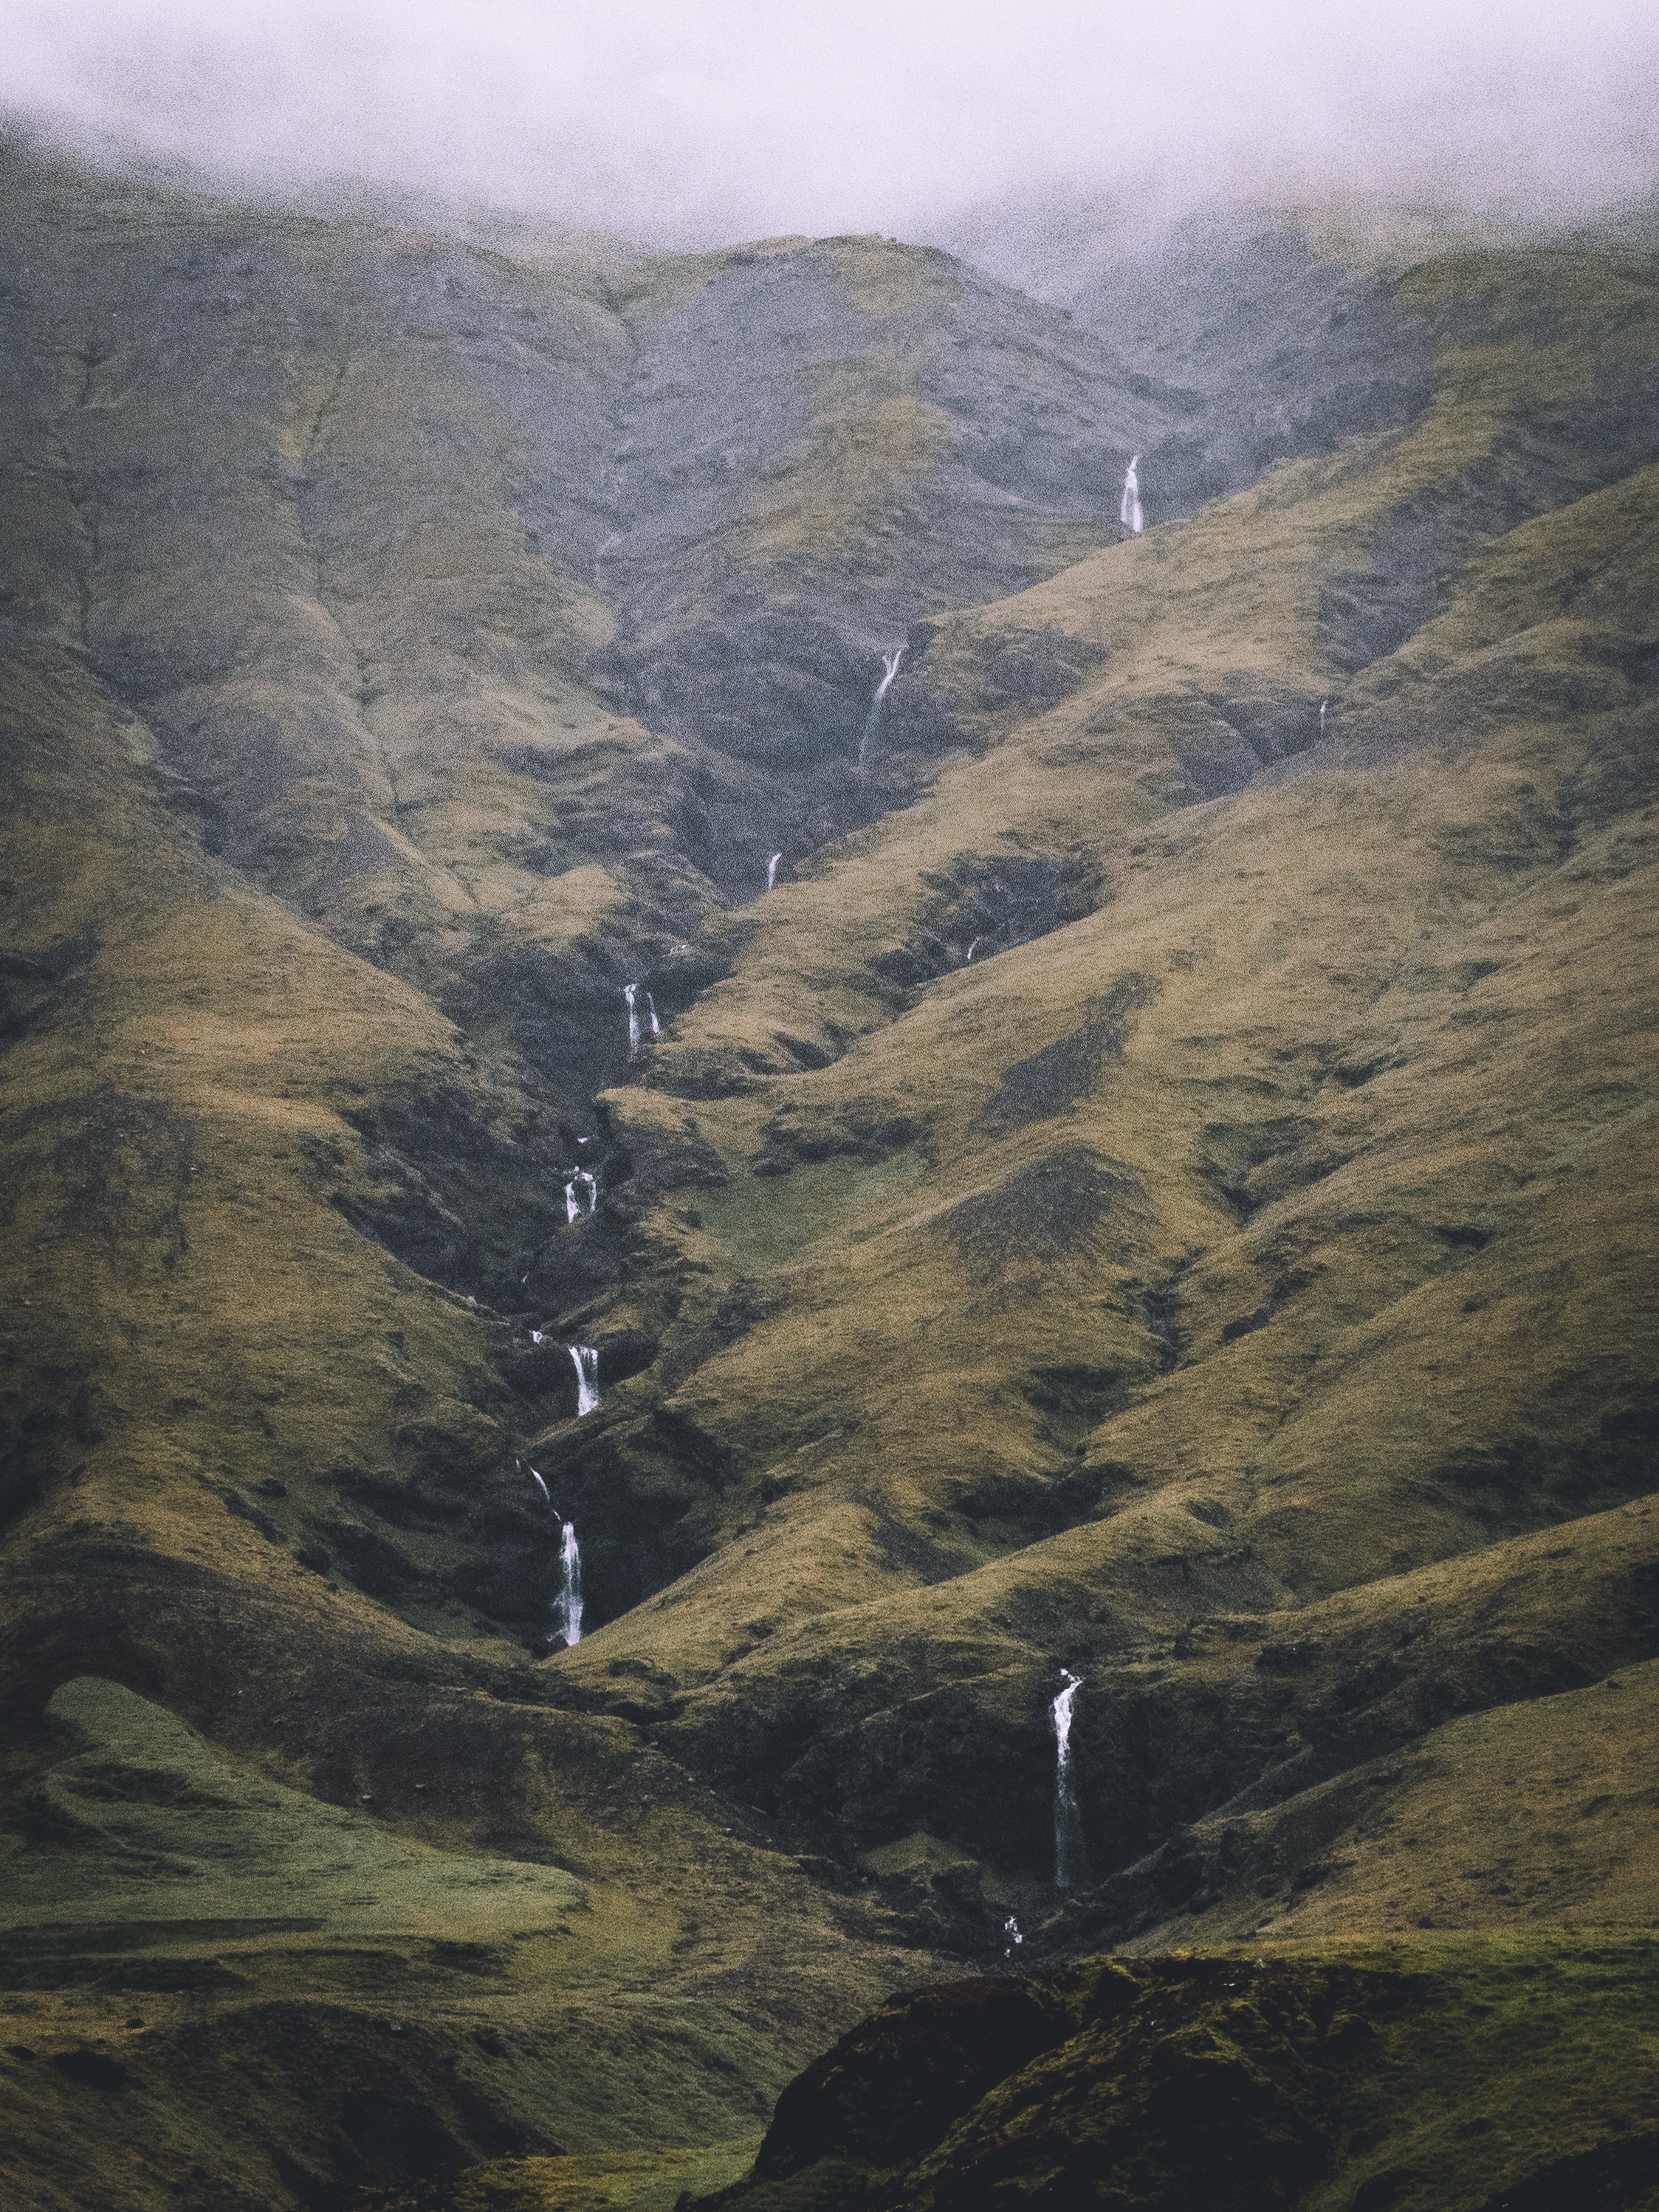
mountain, hill, valley, mountain range, cliff, fjord, extreme sport, terrain, ridge, summit, alps, plateau, fell, landform, aerial photography, geographical feature, atmospheric phenomenon, mountainous landforms